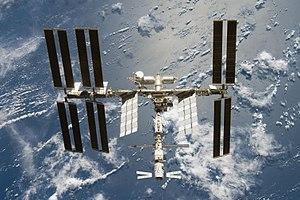
L'histoire du vol spatial retrace au cours du temps l'exploration de l'univers et des objets célestes du Système solaire par l'envoi soit d'engins robotisés, soit de vaisseaux pilotés par des équipages humains. Sa conquête a inspiré de nombreux écrivains et philosophes. L'idée d'envoyer un objet ou un homme dans l'espace est évoquée par des romanciers plusieurs centaines d'années avant que cela ne devienne matériellement possible. Au cours de la deuxième moitié du XXᵉ siècle, grâce au développement de moteurs-fusées adéquats, aux progrès de l'avionique et à l'amélioration des matériaux, l'envoi d'engins dans l'espace passe du rêve à la réalité.